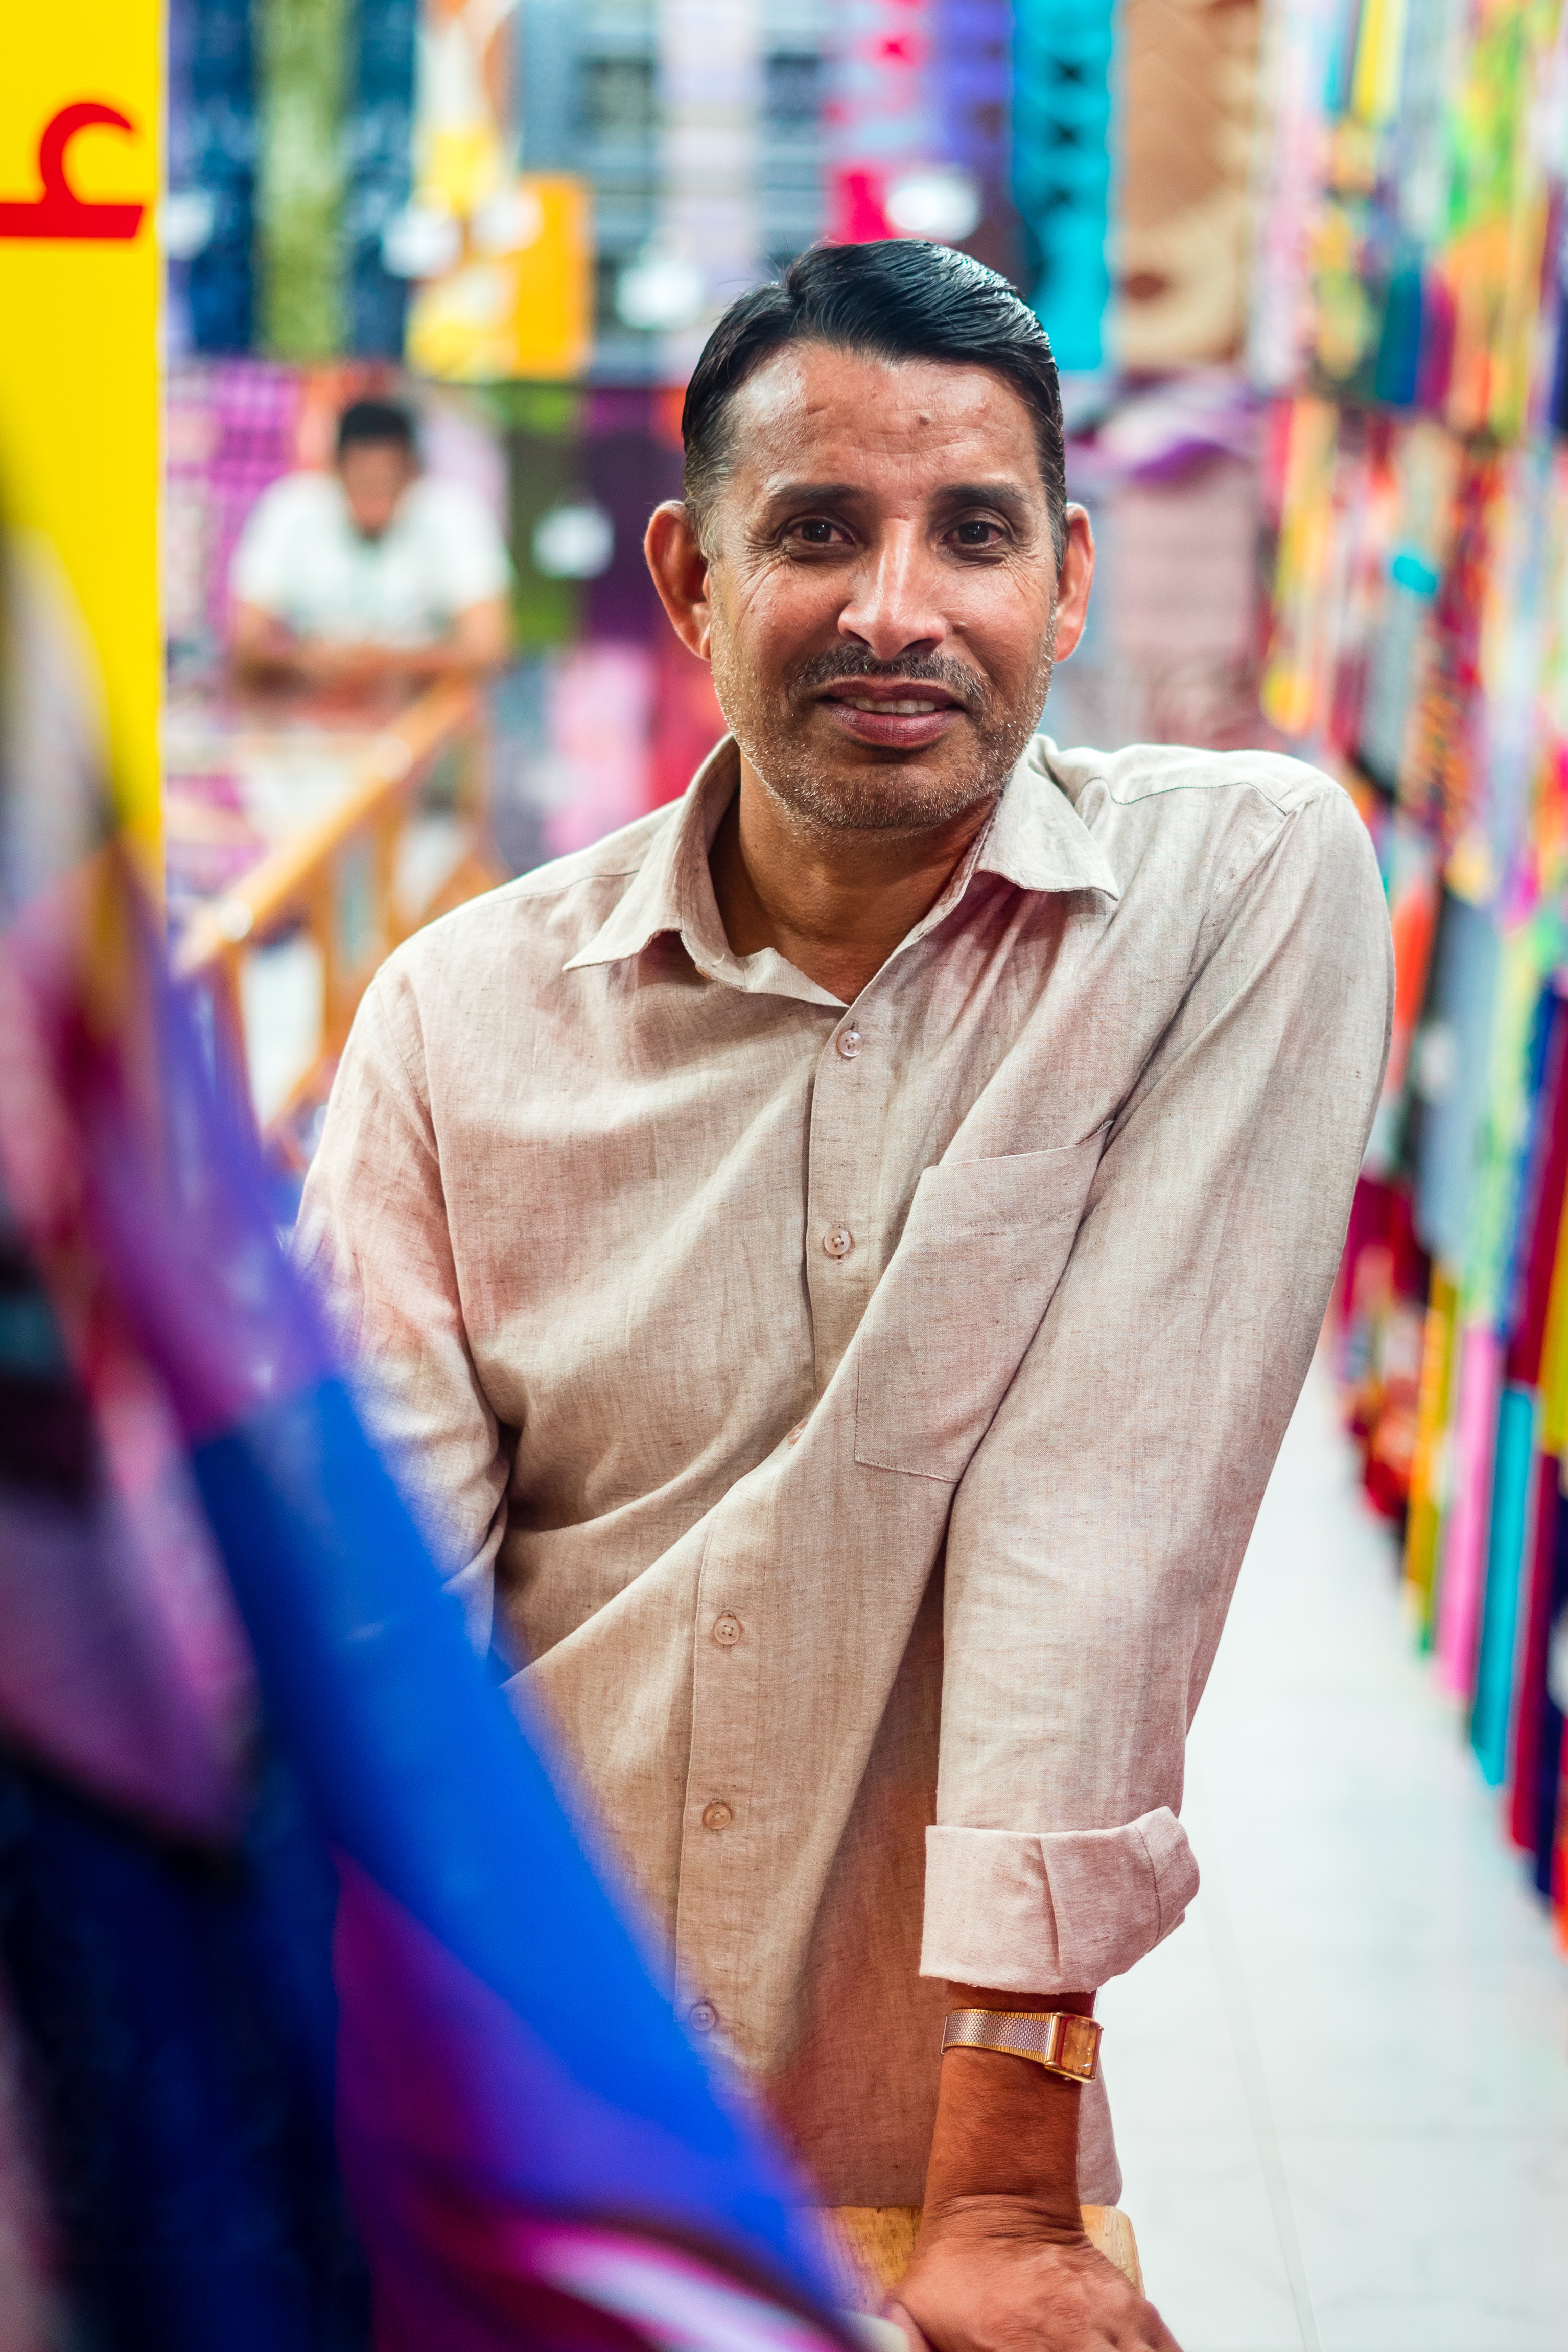
people, smile, human, sari, temple